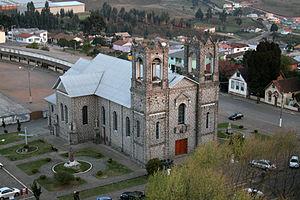
São Joaquim est une ville brésilienne de l'État de Santa Catarina.